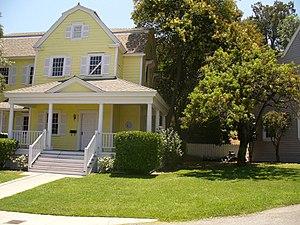
Colonial Street est une rue située dans le backlot des Universal Studios d'Universal City en Californie. Elle est constituée de décors permanents pour des scènes tournées à l'extérieur dans des productions cinématographiques ou télévisuelles. L'ensemble de la rue a une longue histoire, couvrant plus de 60 ans de films et de séries télévisées. Elle a été utilisée dans le cadre du tournage de la série télévisée Desperate Housewives, dans laquelle elle porte le nom de Wisteria Lane.